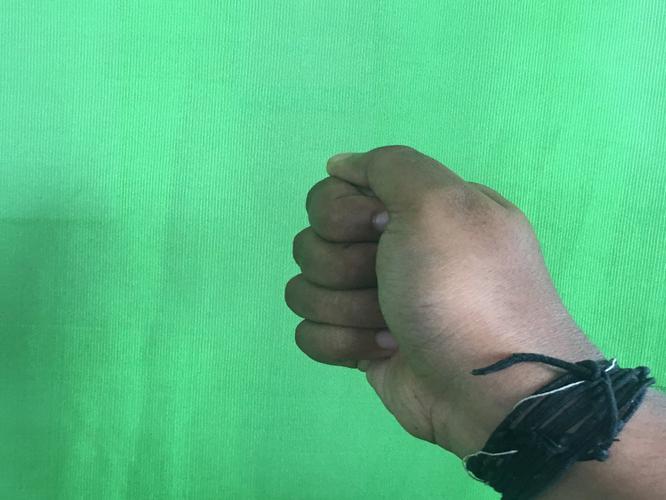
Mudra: Mushti
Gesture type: single_hand